Sidayu

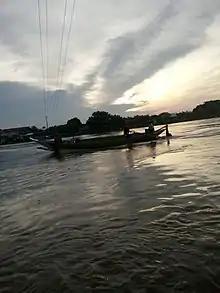

Sidayu is a sub-district (id:"kecamatan") in Gresik Regency, Indonesia. The district lays to the north of Gresik. The district has a long history associated with merchants.